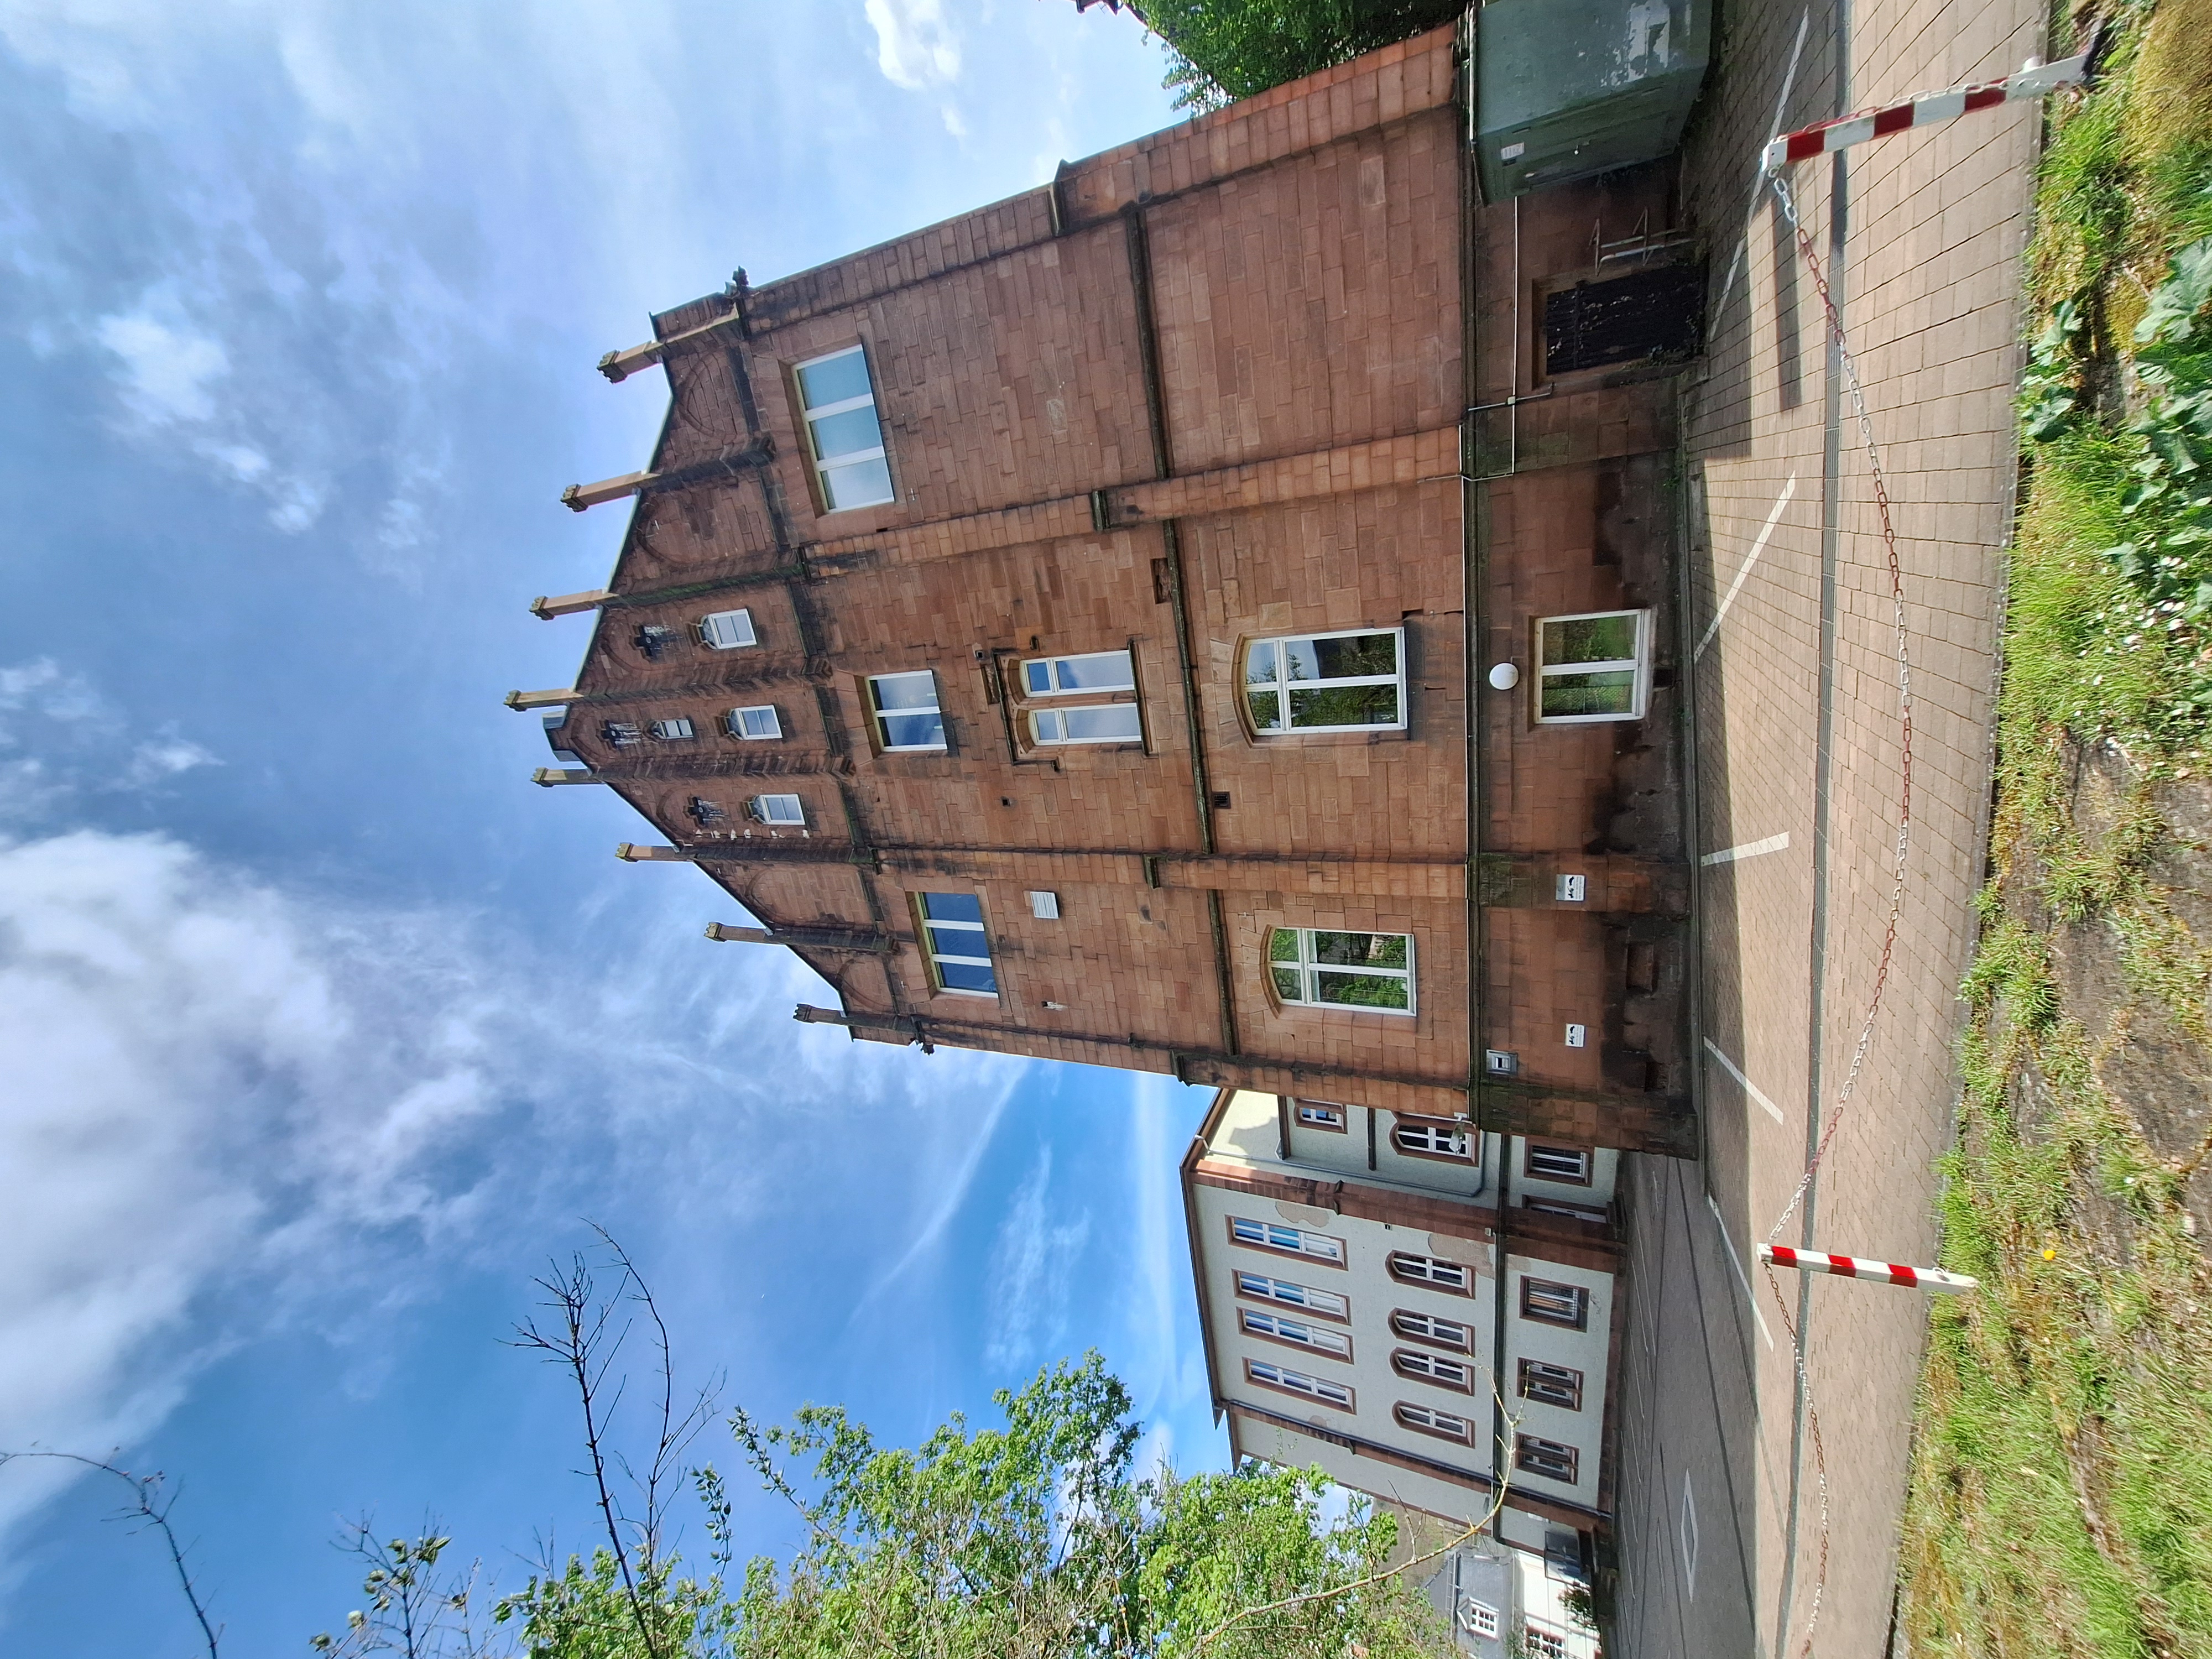
Building: Pilgrimstein 2